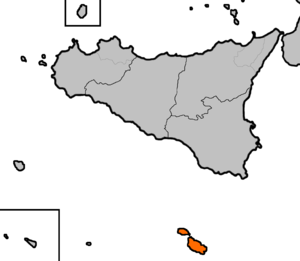
Le comté de Sicile, appelé aussi Gran Contea, est un ancien État souverain normand multiethnique sous investiture papale, comprenant la Sicile et Malte. Il est créé en 1071 pour le duc normand Roger Iᵉʳ de Sicile.